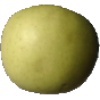
Label: Apple Golden 3